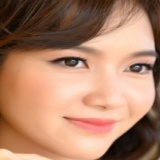
ca sĩ Jang Mi